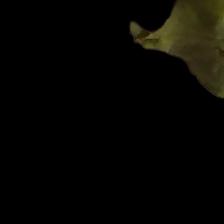
Plant: Tulsi